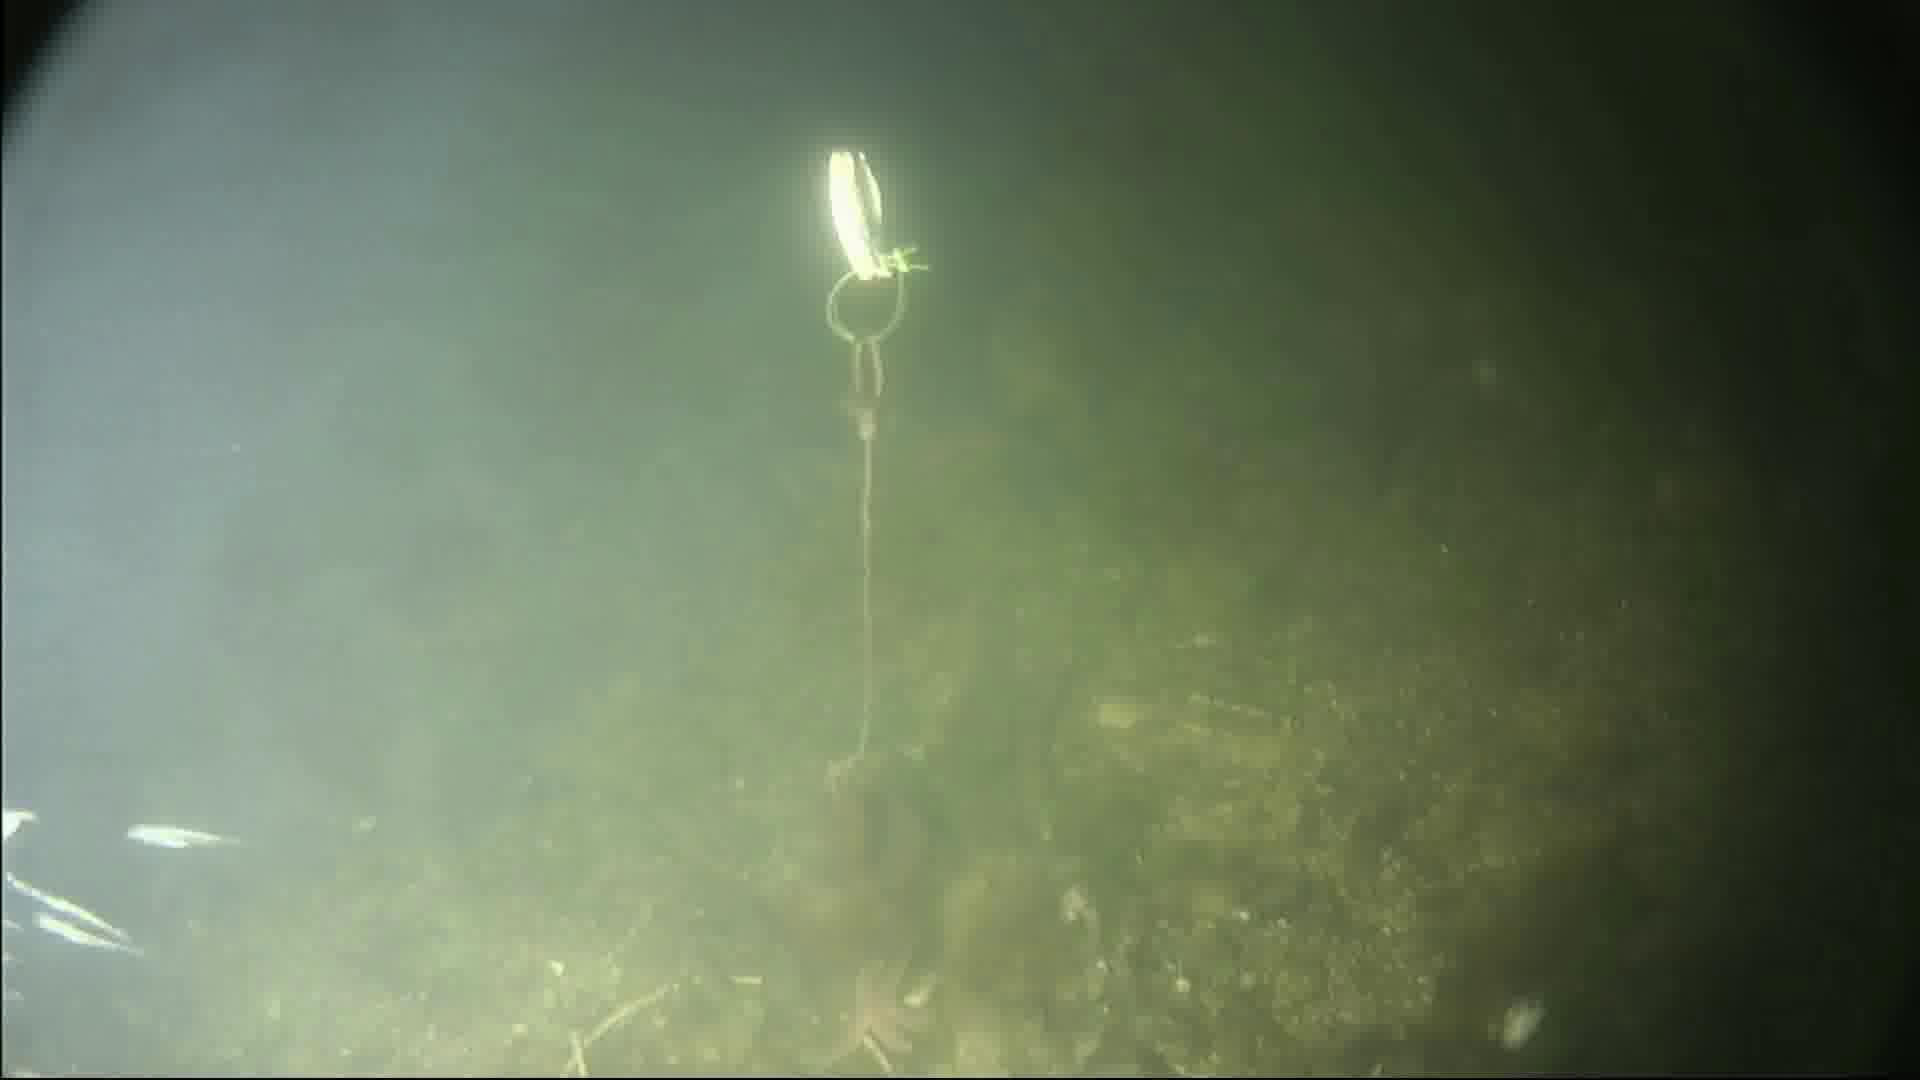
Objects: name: starfish
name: crab
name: small_fish